Dado (painter)

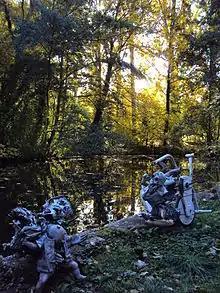
Temporary Installation of Sculptures by the artist, autumn 2010

From the mid-1990s to 2000, the artist also explored the use of ceramics as a medium for his creation. A most noticeable achievement in this field is a set of ceramics tiles in tribute to French writer Irène Némirovsky.